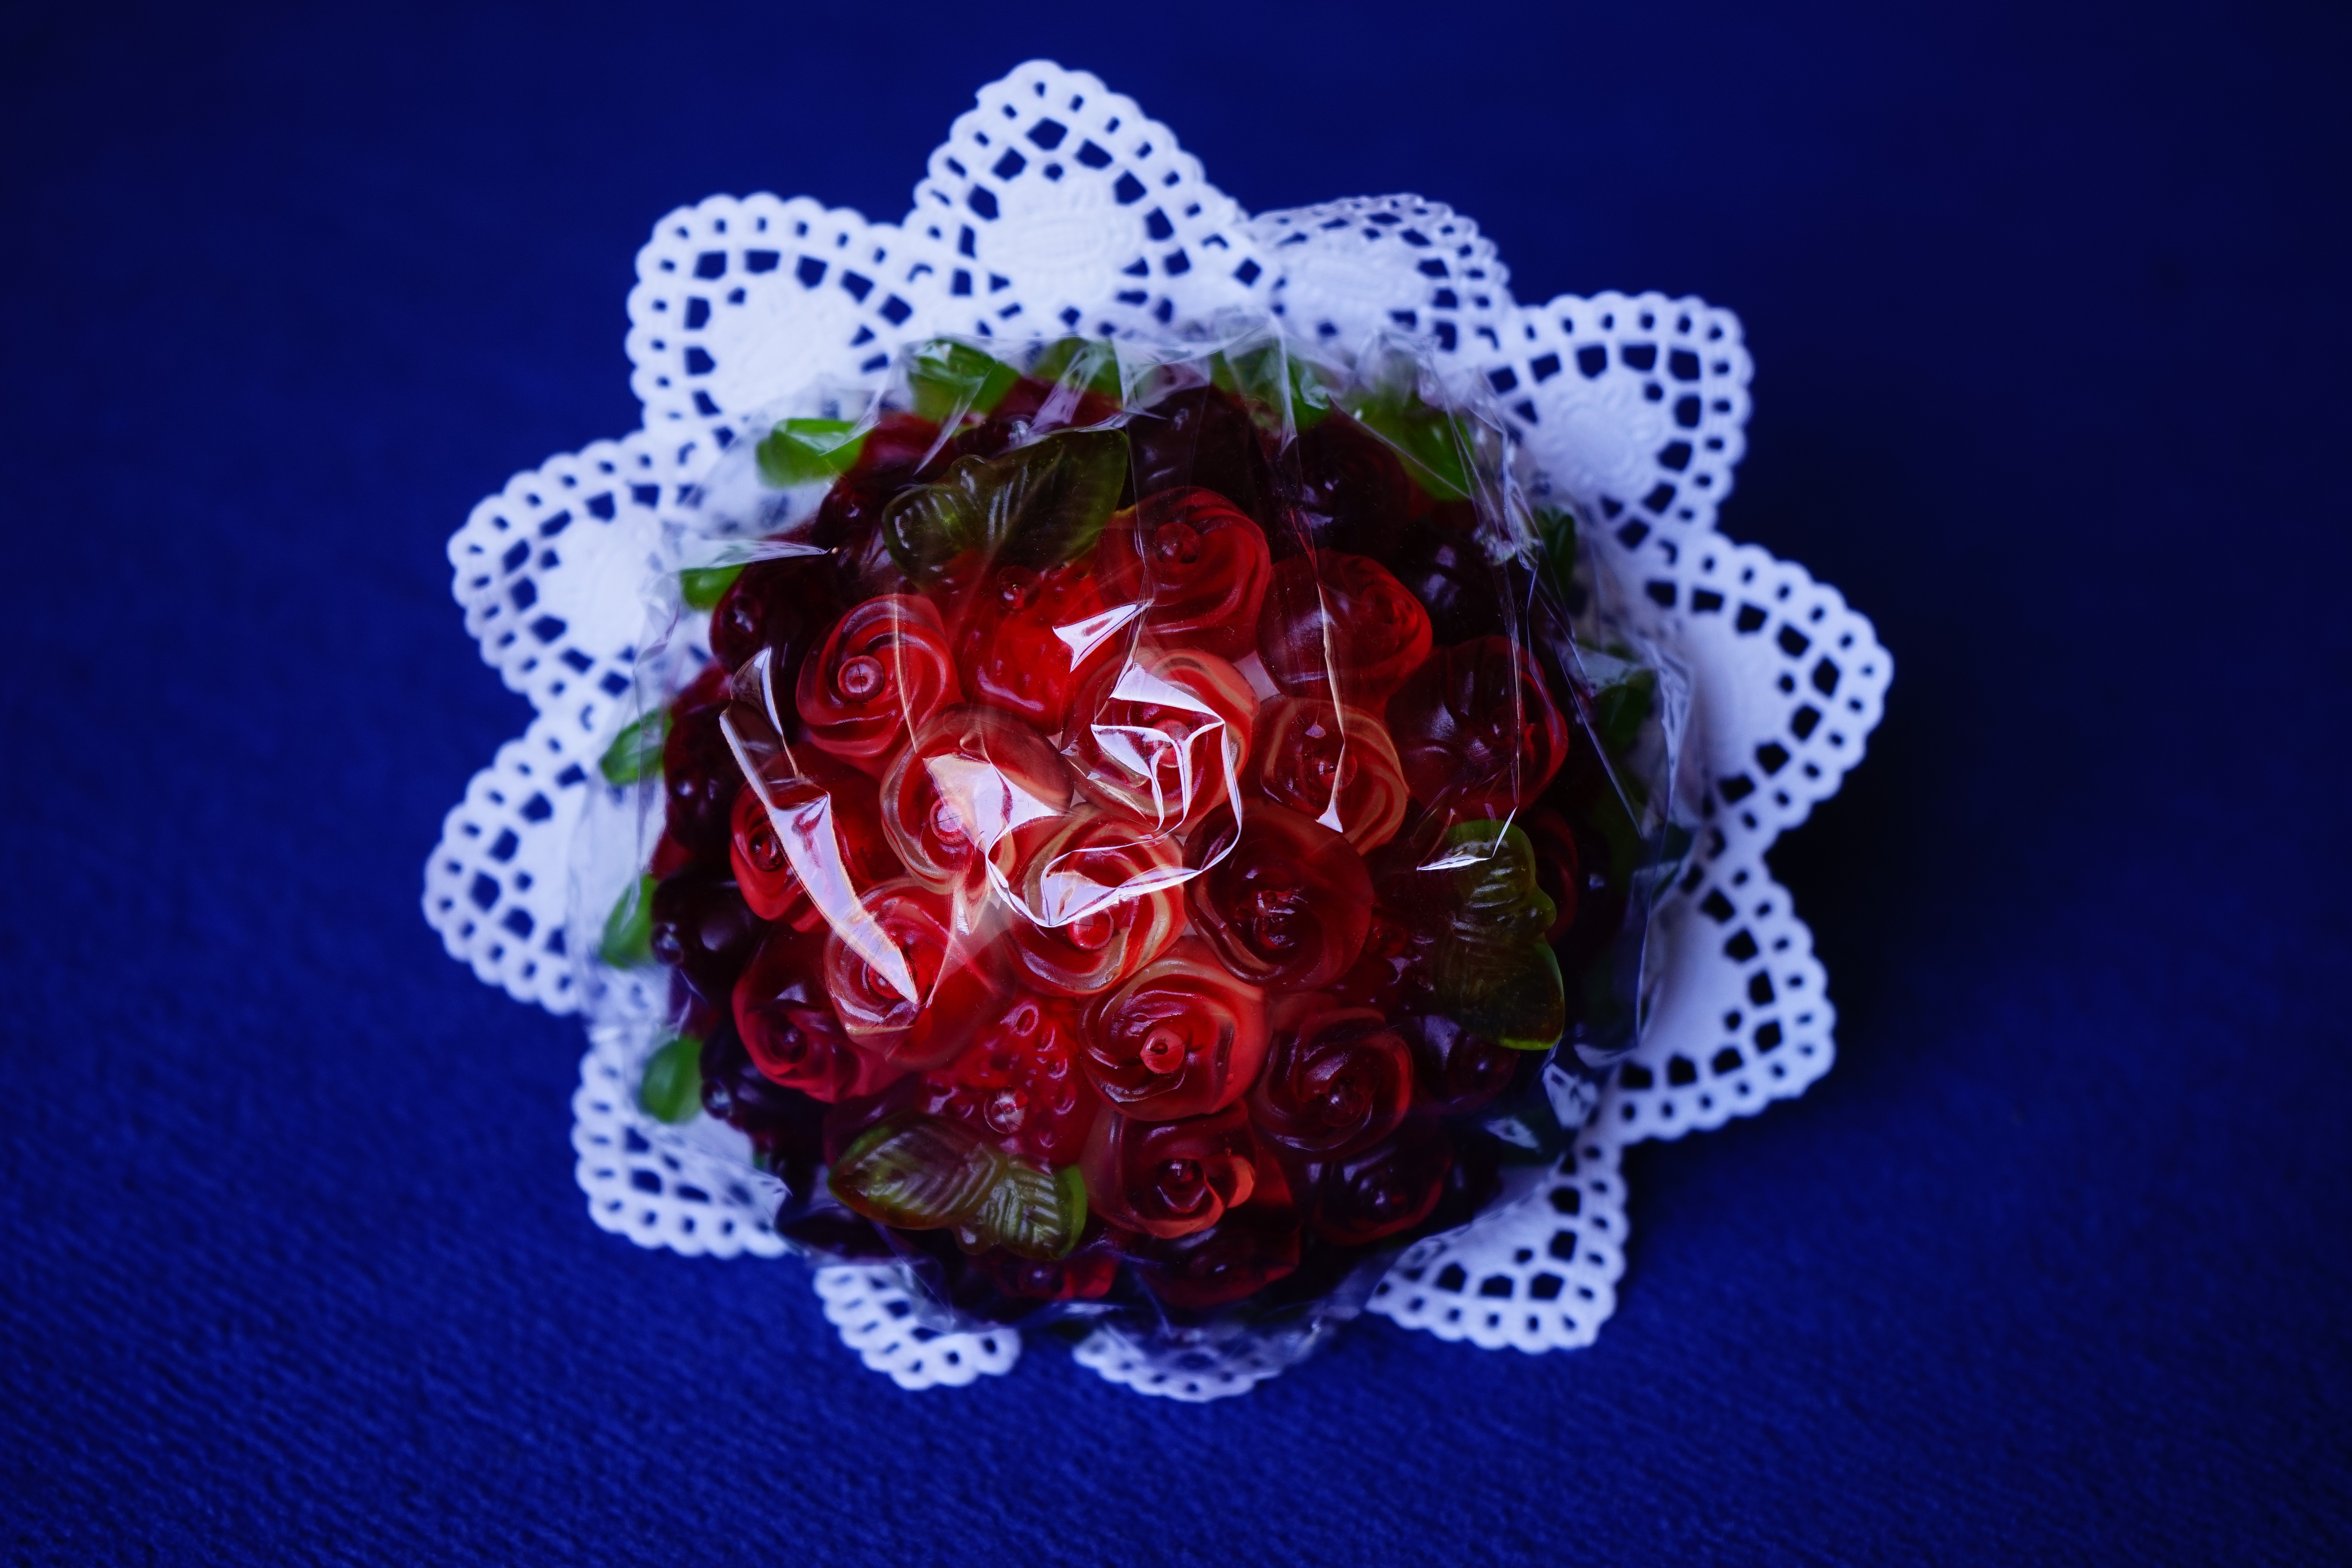
plant, sweet, flower, petal, love, bouquet, pattern, red, produce, romance, romantic, delicious, jewellery, roses, art, organ, luck, valentine's day, flowering plant, red roses, flower bouquet, gummi bears, fruit jelly, land plant, fashion accessory, gummi bears strau